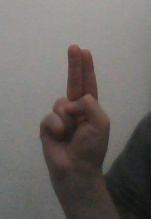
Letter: taa